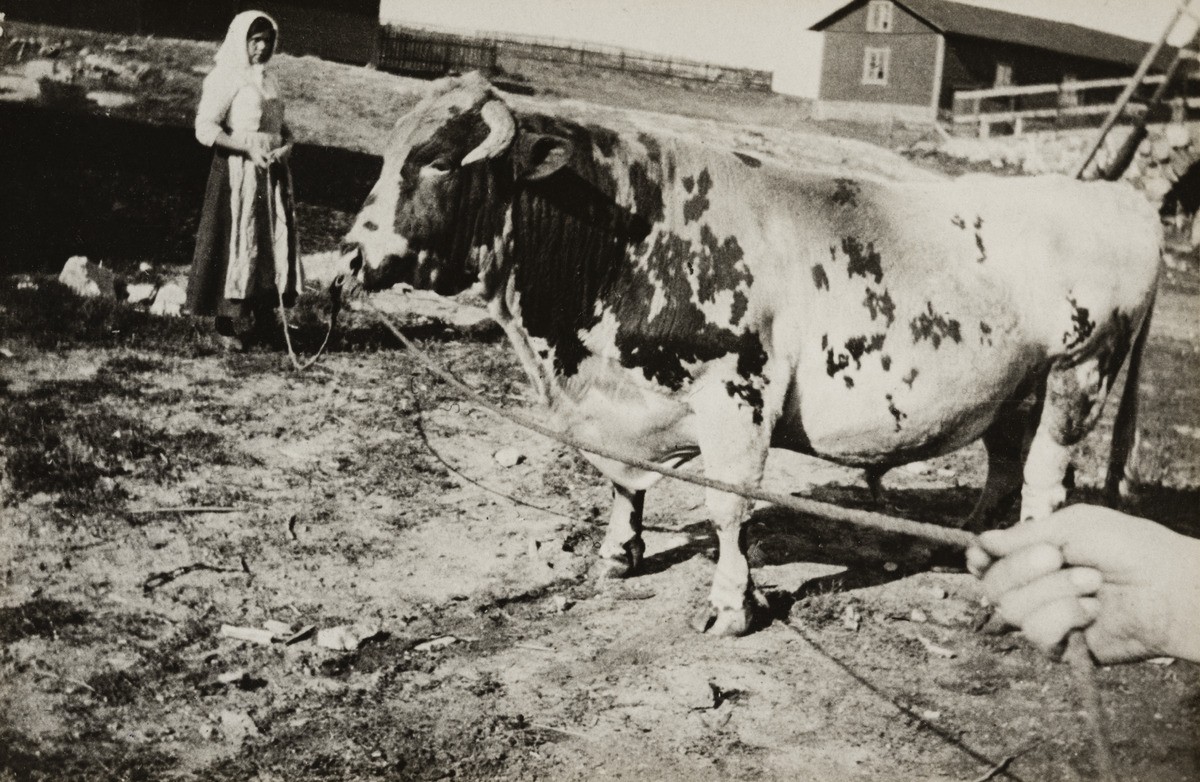
Nautakarjan esittelyä Tuomarinkylän kartanolla
sisällön kuvaus: Nautakarjan esittelyä Tuomarinkylän kartanolla. Sonnia esitellään karjapihalla. mustavalkoinen
Ajankohta: kuvausaika 1900 -luku alku
Paikka: Suomi, Uusimaa, Helsinki, Tuomarinkylä Helsinki, Tuomarinkartano Helsinki
Aiheet: maatalous, kotieläintalous, nautakarja, sonnit, kartanot, piiat